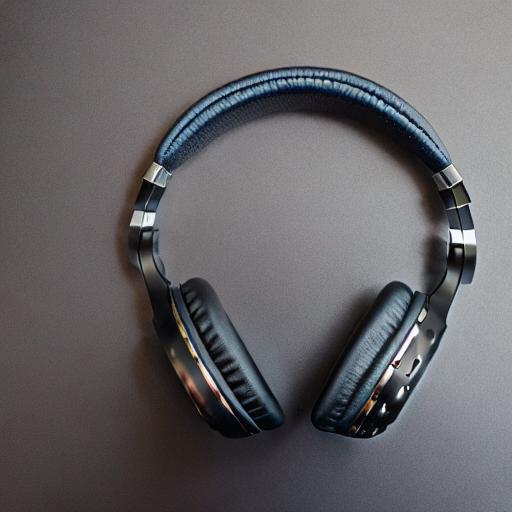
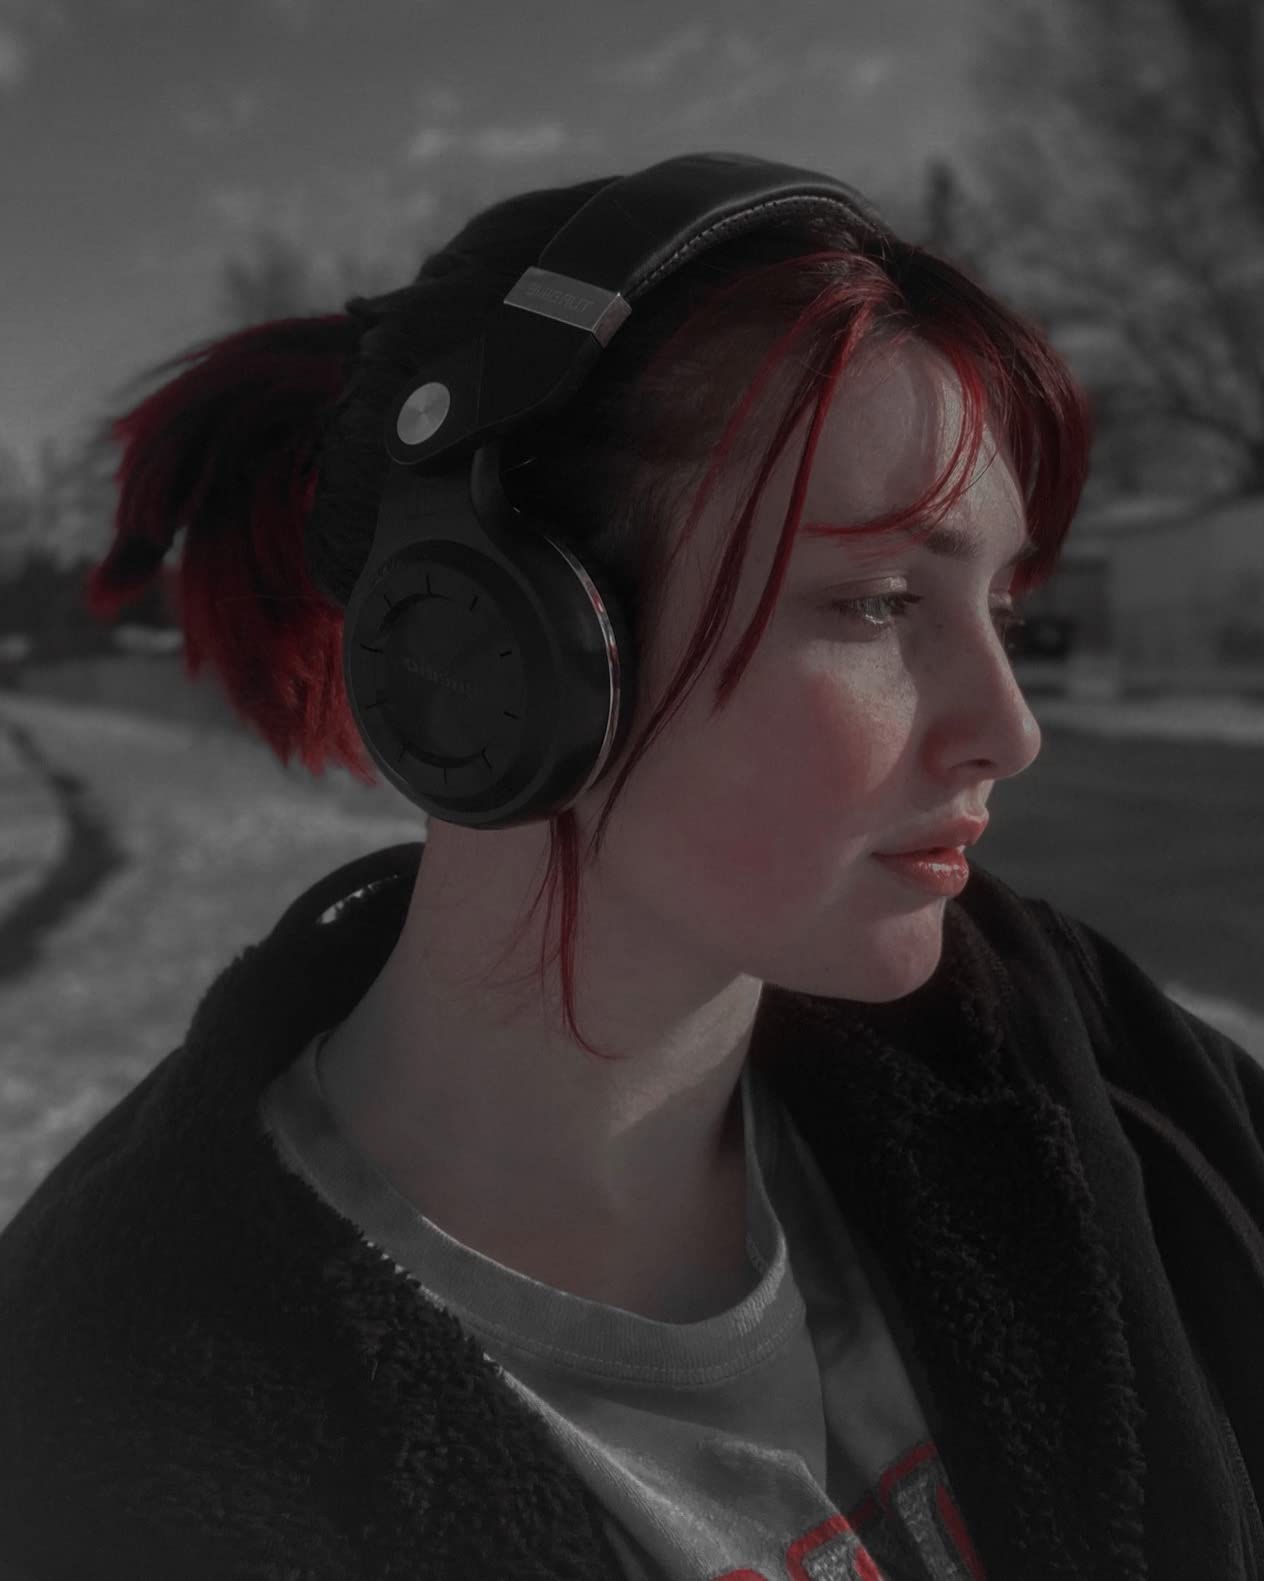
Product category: headphones
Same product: no